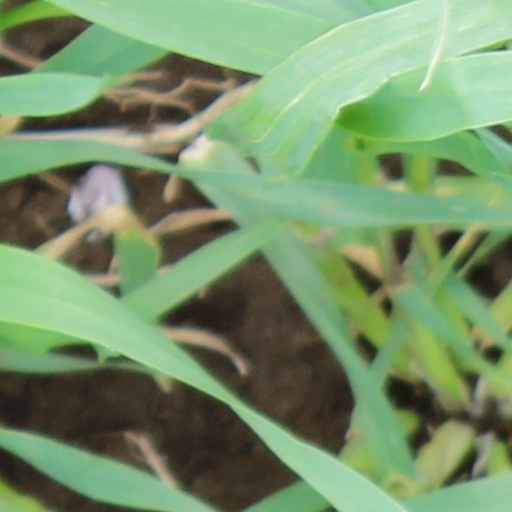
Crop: wheat